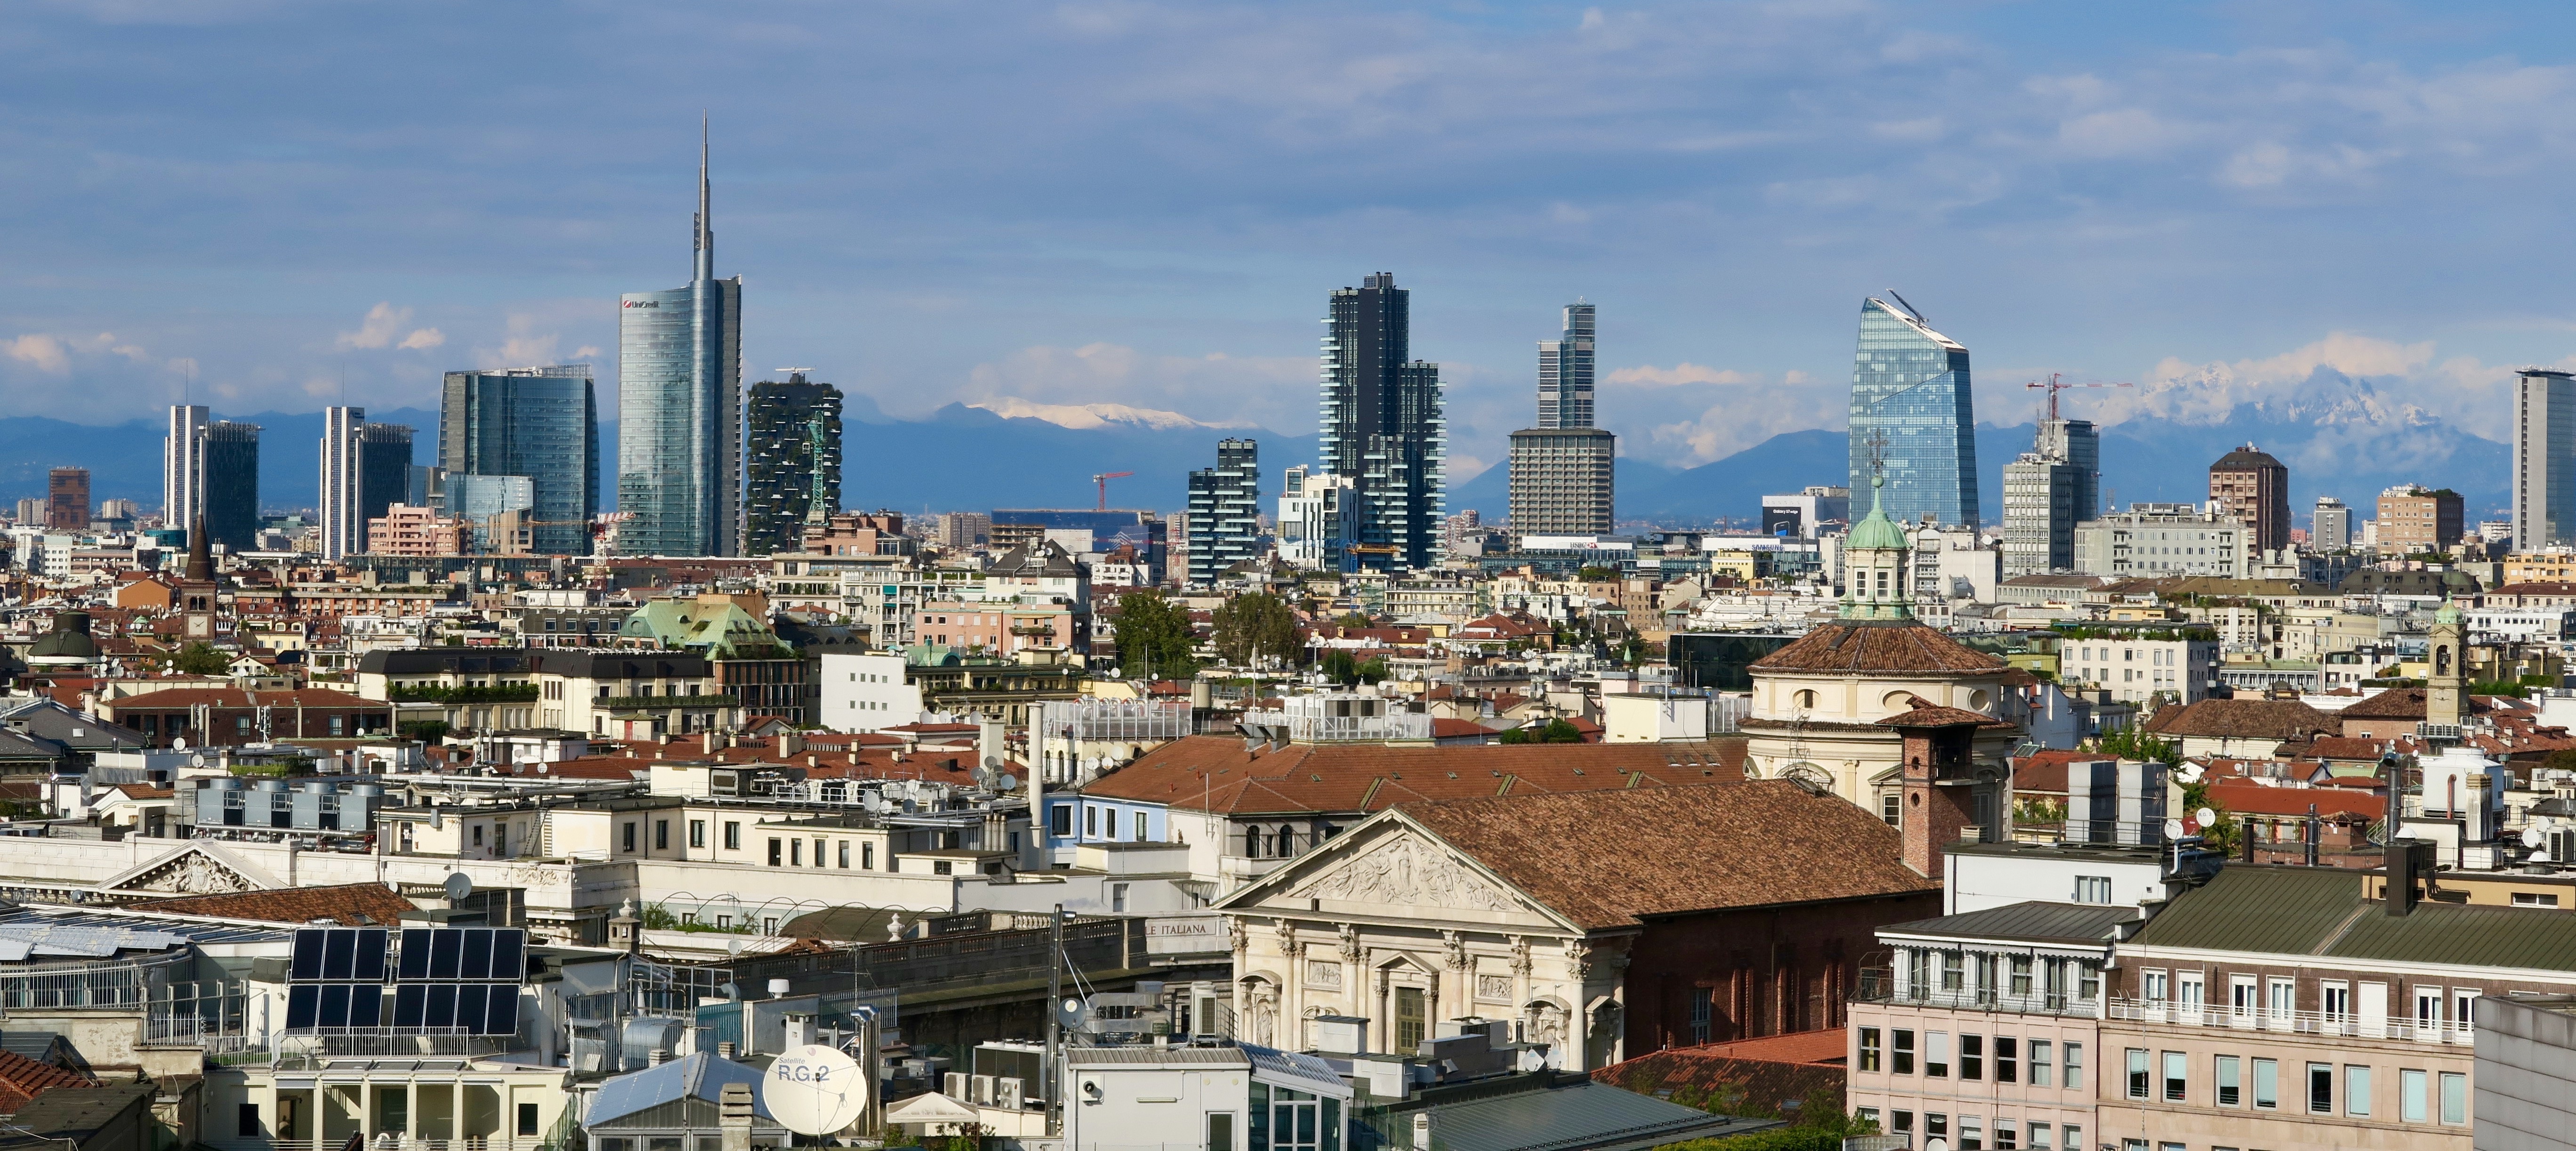
horizon, architecture, skyline, town, view, city, skyscraper, cityscape, panorama, downtown, tower, landmark, italy, church, tower block, milan, dom, metropolis, neighbourhood, aerial photography, urban area, residential area, geographical feature, human settlement, metropolitan area